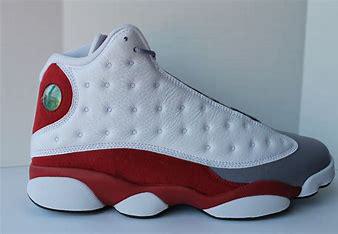
Brand: Jordan
Model: 13